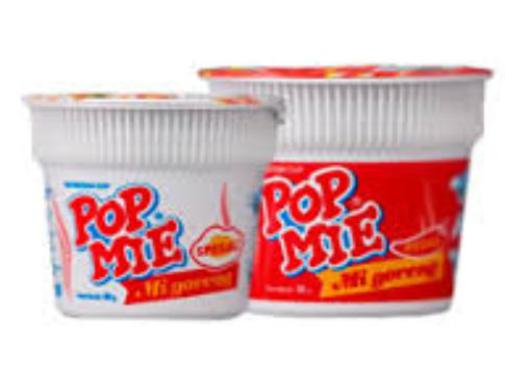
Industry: Food